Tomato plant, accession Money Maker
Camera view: tilt-top (135 deg); turntable rotation: 180 degrees
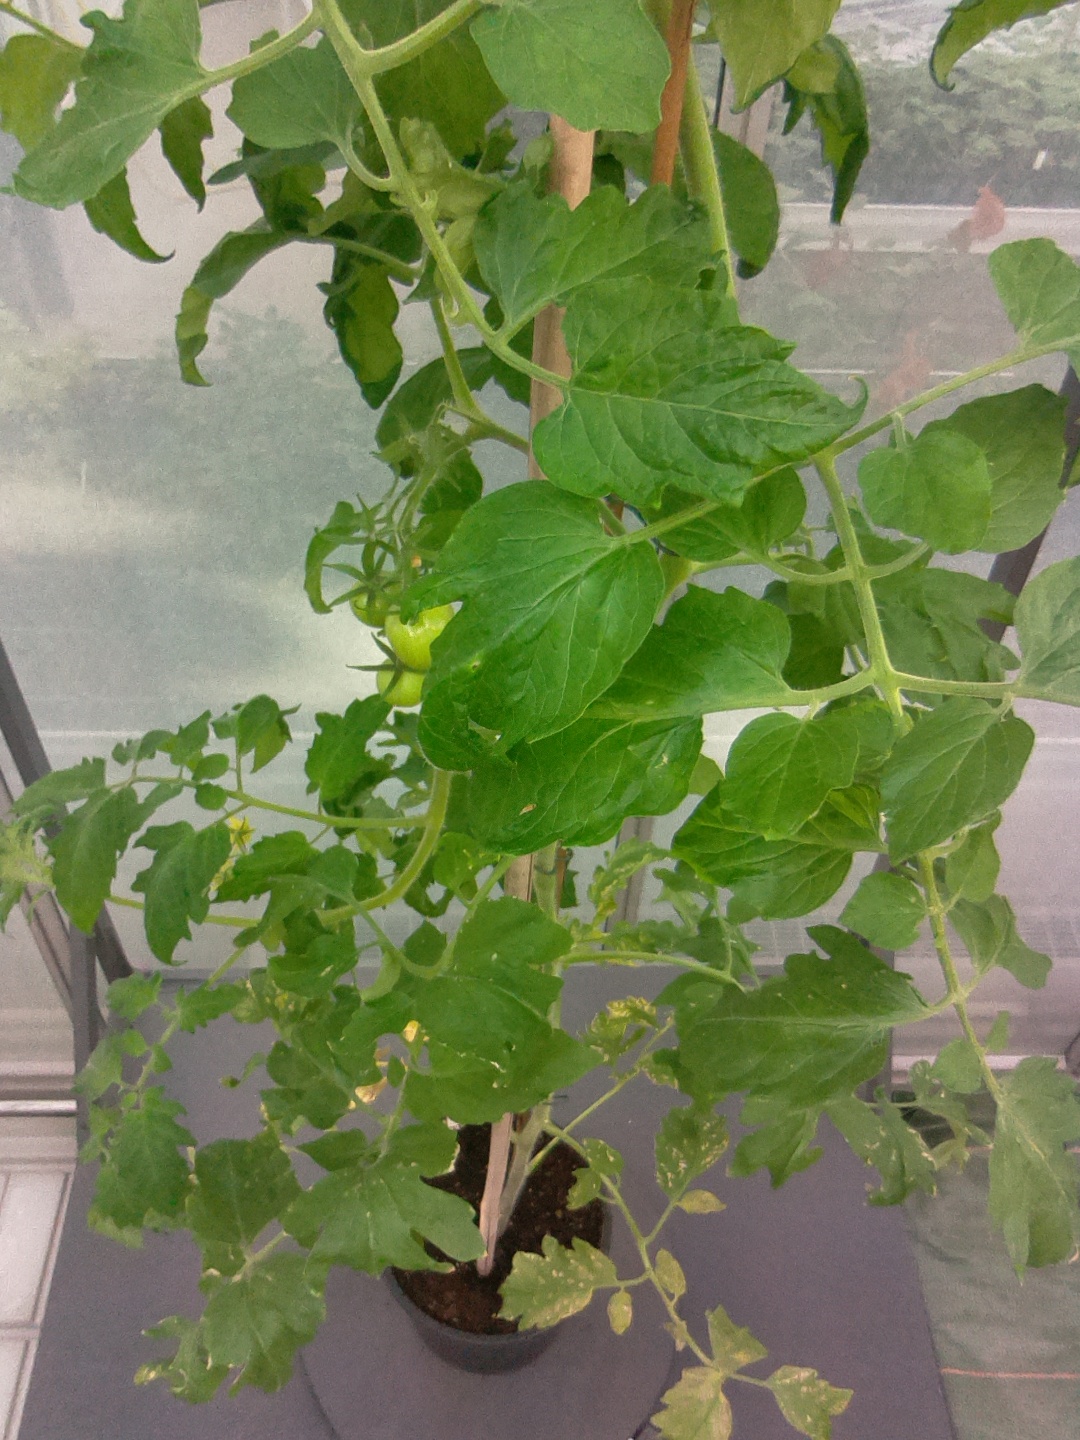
BBCH growth stage 71: 10%-20% of final fruit size